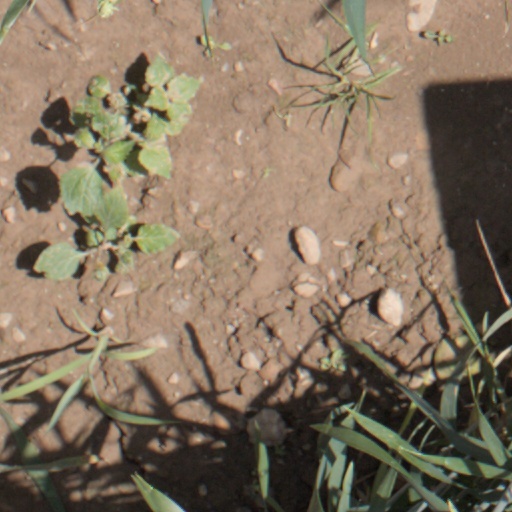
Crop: wheat